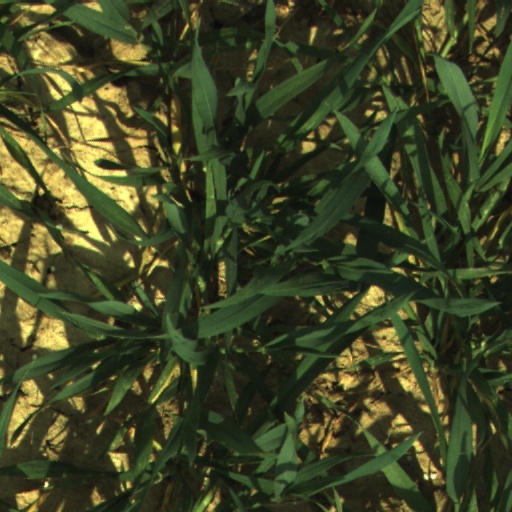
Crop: wheat